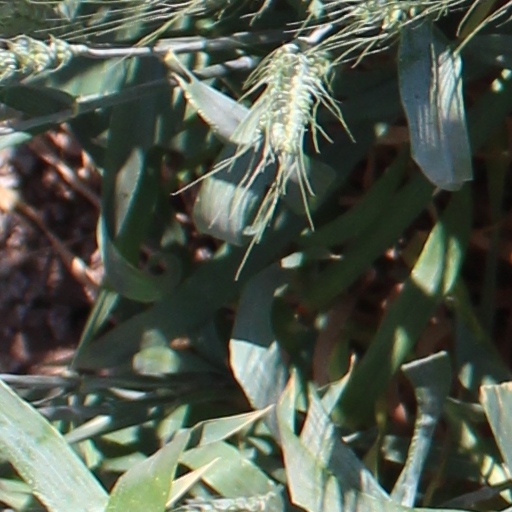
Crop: wheat